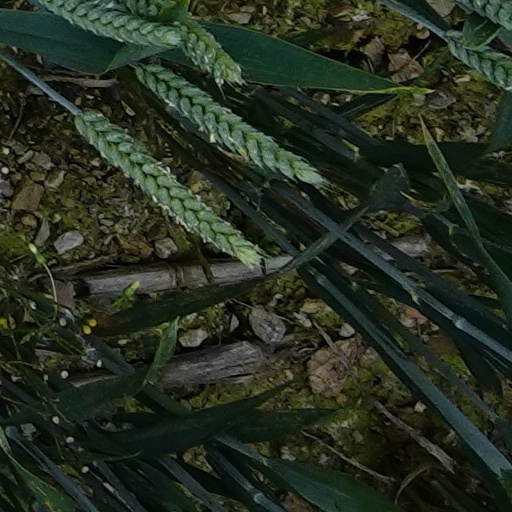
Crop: wheat